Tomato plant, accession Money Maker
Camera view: tilt-top (135 deg); turntable rotation: 240 degrees
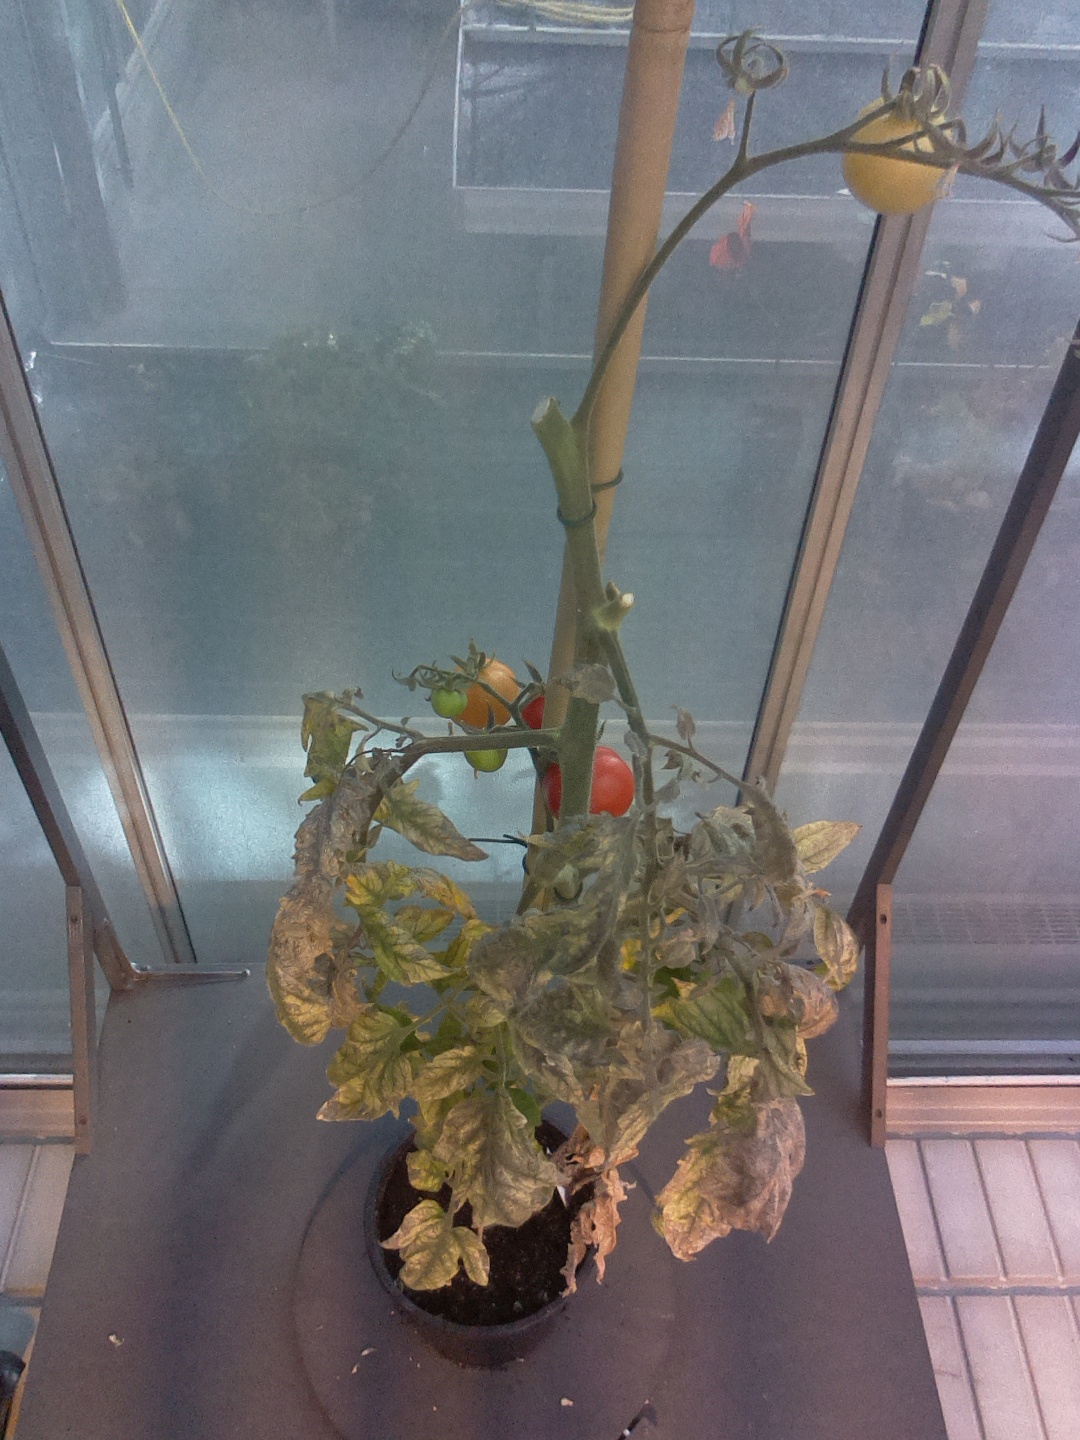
BBCH growth stage 86: 60%-70% of fruits show typical fully ripe color